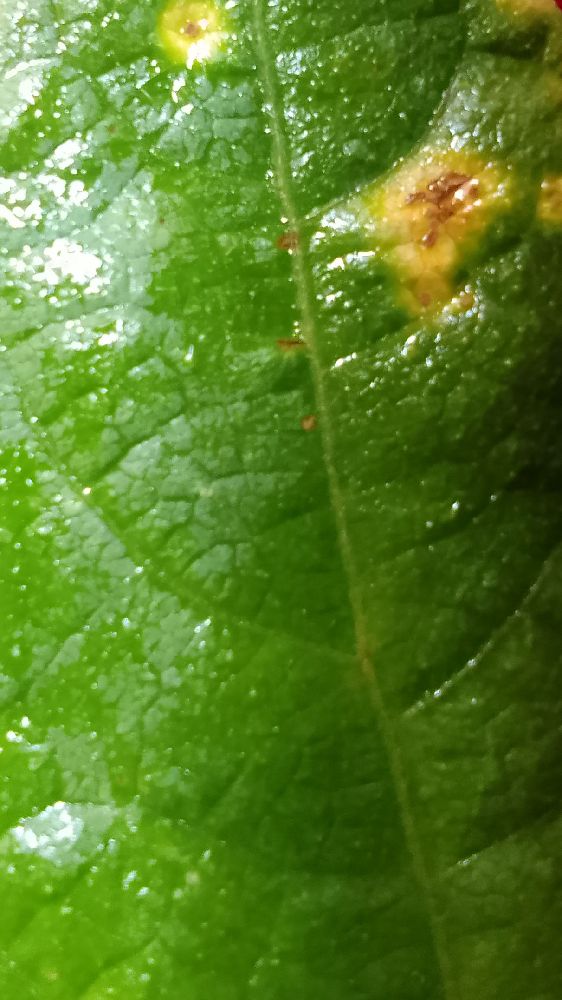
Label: rust